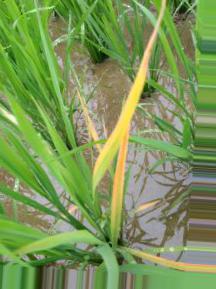
Nhãn: Tungro virus